Knoxville WPA Athletic Field Historic District

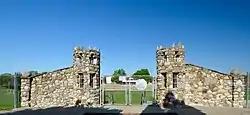
One set of gateway structures

The Knoxville WPA Athletic Field Historic District is a nationally recognized historic district located in Knoxville, Iowa, United States. It was listed on the National Register of Historic Places in 2007. At the time of its nomination the district consisted of 14 resources, including three contributing buildings, seven contributing structures, one contributing site, two noncontributing buildings, and one noncontributing structure. The oldest structure in the district is the city-owned water tower that was completed in 1922 on what was the city reservoir. Two Works Progress Administration (WPA) projects were added in the 1930s.